Joe (given name)

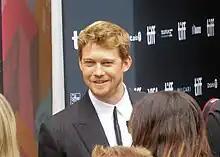
Joe Alwyn in 2022

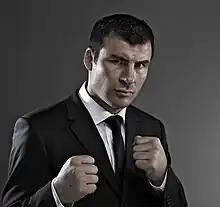
Joe Calzaghe in 2007

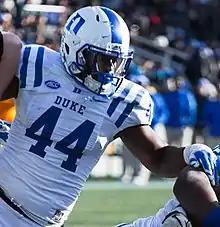
Joe Giles-Harris in 2017

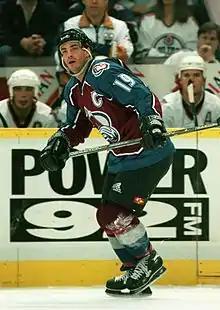
Joe Sakic in 1997

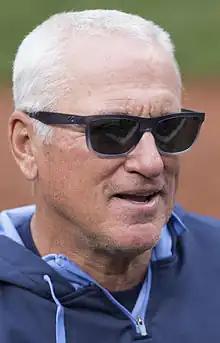
Joe Maddon in 2014

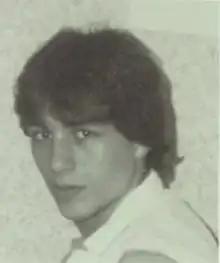
Joe Rogan in 1985

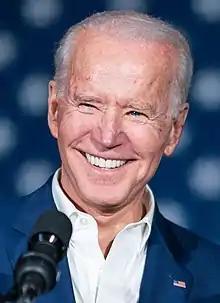
Joe Biden in 2020

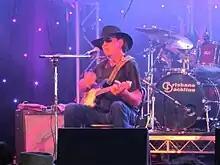
Tony Joe White in 2011

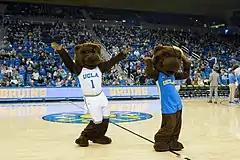
Joe and Josie Bruin in 2018

Joe Bruin, the official mascot of the University of California, Los Angeles